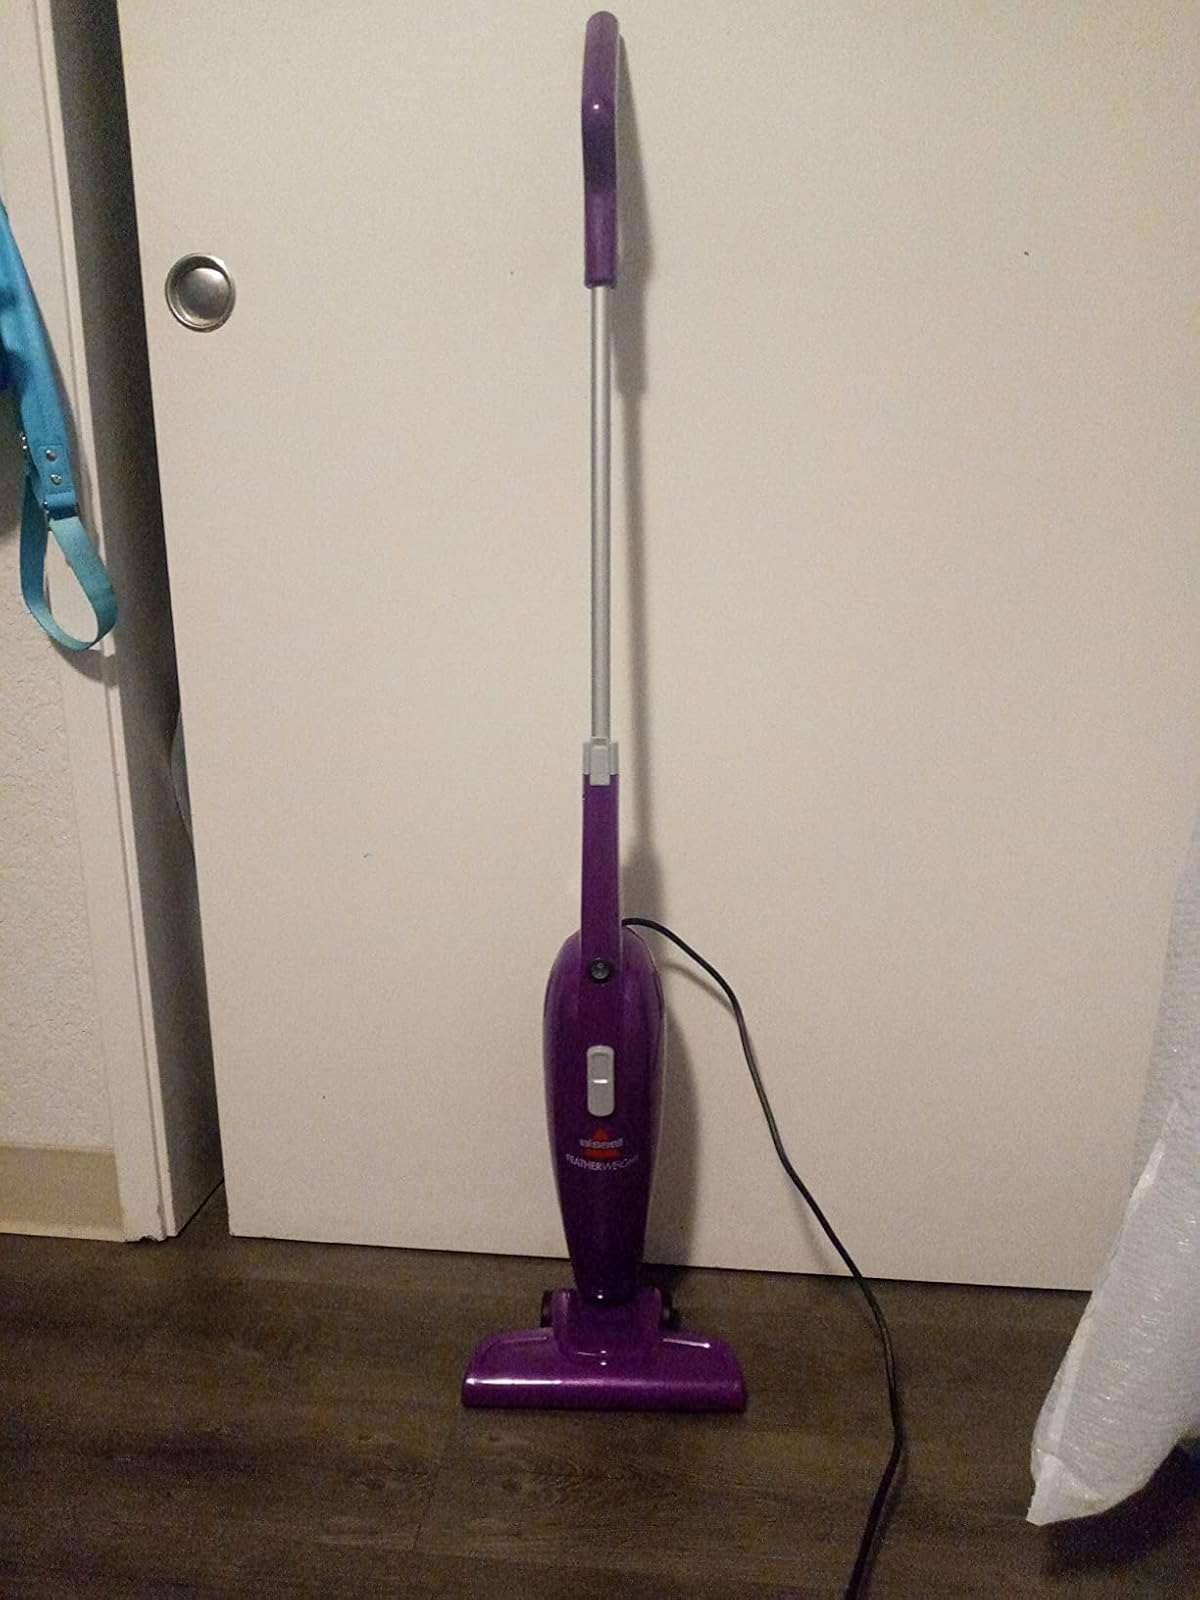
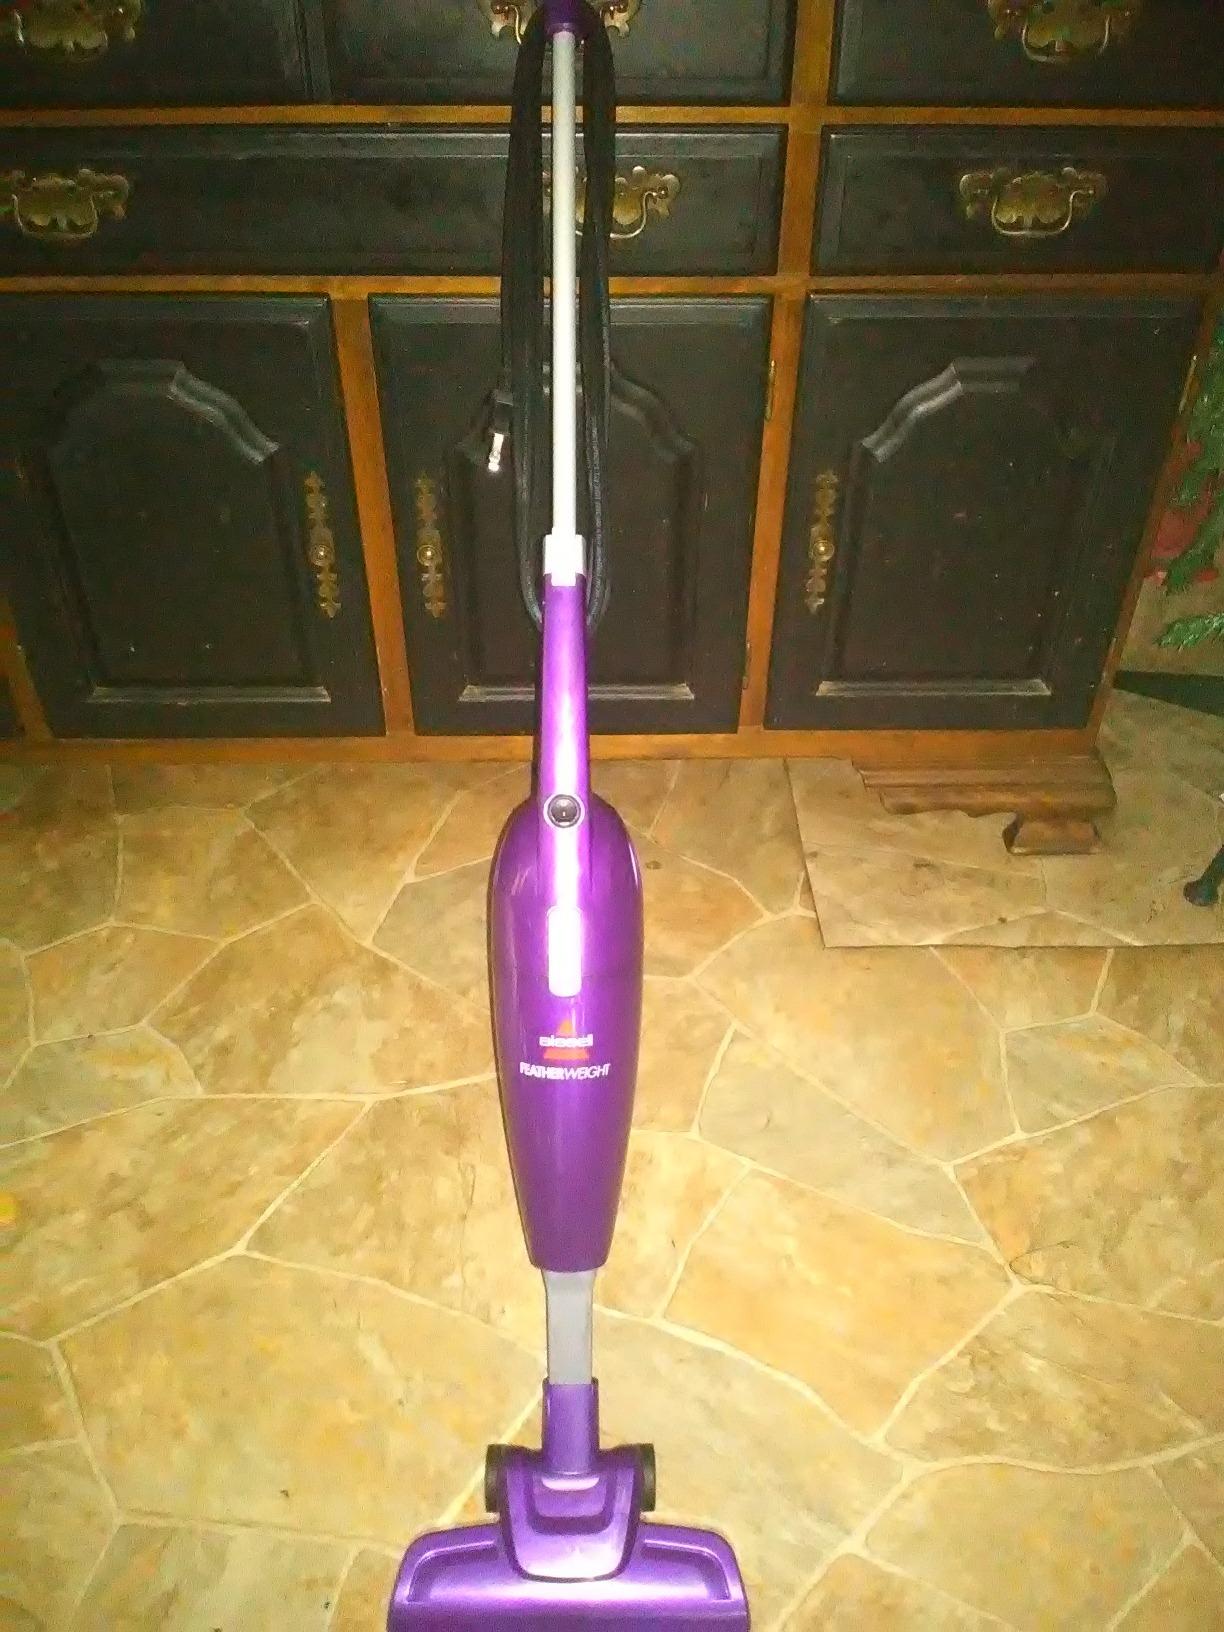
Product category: items_vacuum
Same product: yes